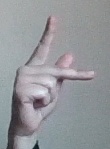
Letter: dha